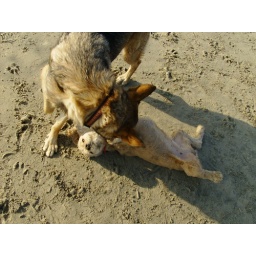
Took Star and Baby to dog beach in Long Beach on Sunday April 20th